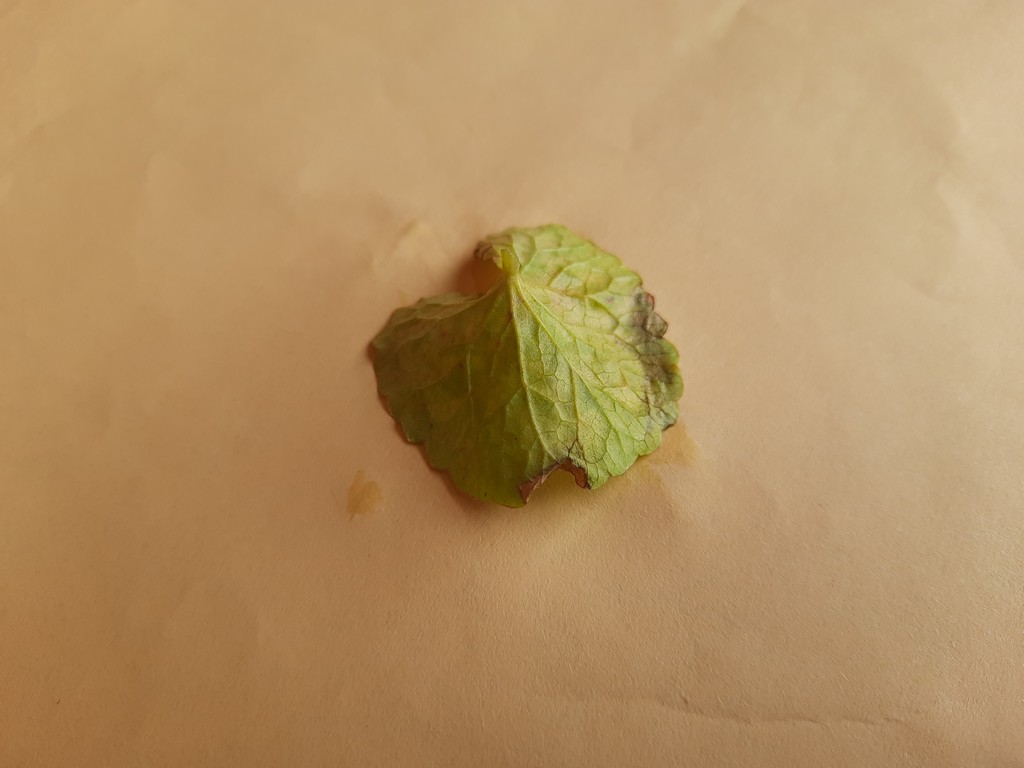
Label: Unhealthy